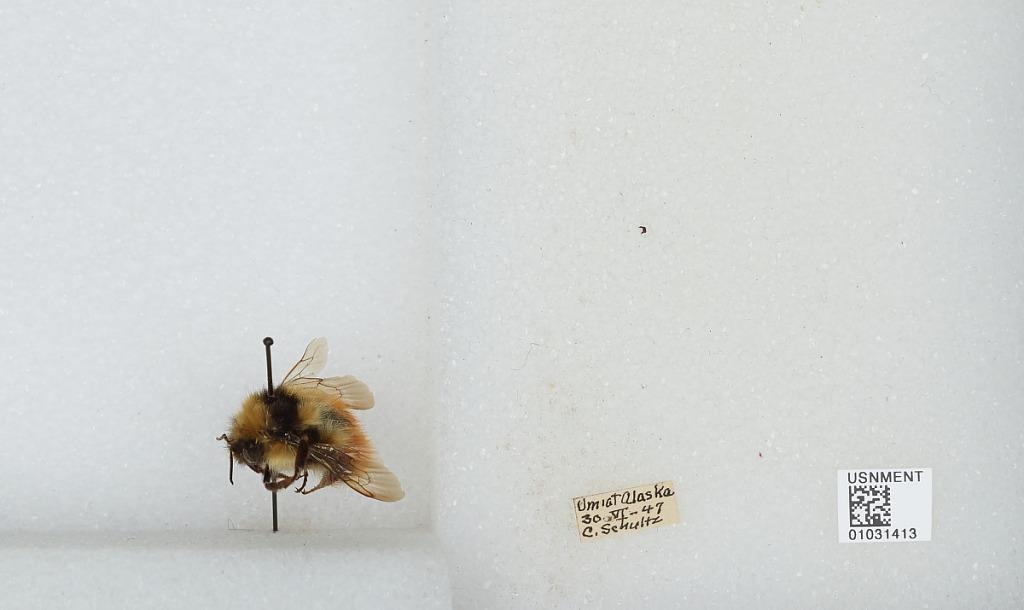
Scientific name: Bombus (Pyrobombus) sylvicola Kirby
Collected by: C. Schultz
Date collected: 1947-6-30
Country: United States
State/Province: Alaska
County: North Slope
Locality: Umiat
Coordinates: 69.3669, -152.144